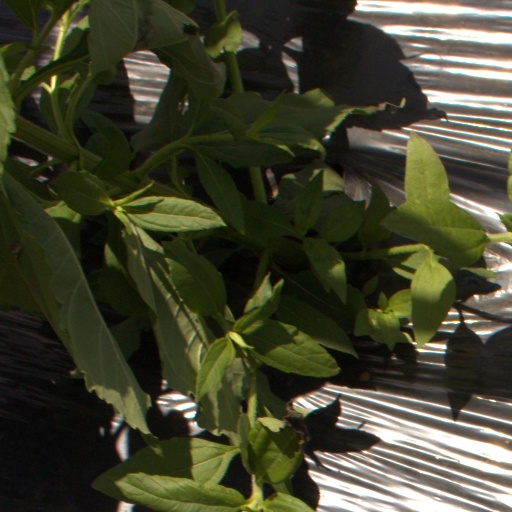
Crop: Jerusalem artichoke